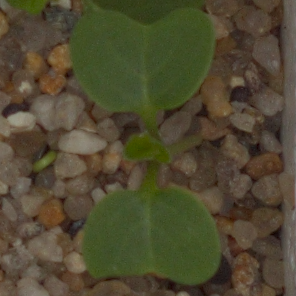
Label: charlock